New Jersey wine

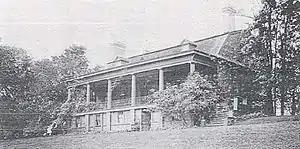
The Georgian-Dutch Colonial home of Edward Antill (later called Ross Hall) in Piscataway built 1739, destroyed 1954. Antill owned a 370-acre plantation with meadows, an orchard, and a vineyard of 800 vines for which he received an award from London's Royal Society of Arts in 1767.

In 1758, the Royal Society of Arts (formally, the "Society instituted at London for the Encouragement of Arts, Manufactures and Commerce") sought to incentivize agricultural innovation and cultivation in the North American colonies by offering a "premium"—or cash award—of 100 British pounds (£100) for the planting of vineyards and the production of "five tuns of red or white wine of acceptable quality." The initial award was unclaimed by 1762, and the Society augmented the bounty to £200 if the goal were reached by a colonial farmer by 1770 adding that at least five hundred vines should be planted and the wine produced equal "those Sorts of Wines now consumed in Great Britain."